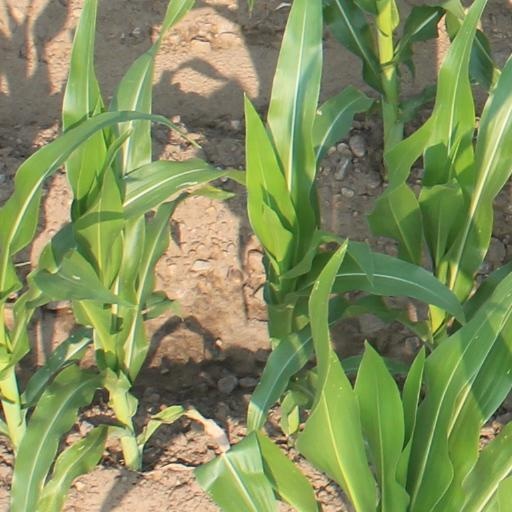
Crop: maize; corn